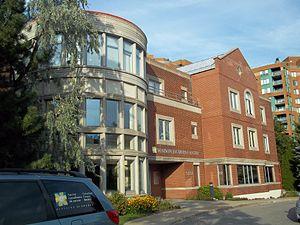
Maison Jacques-Cantin, 5151, boulevard de l'Assomption, Montréal - «